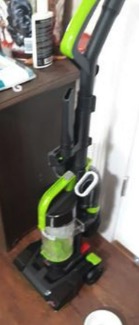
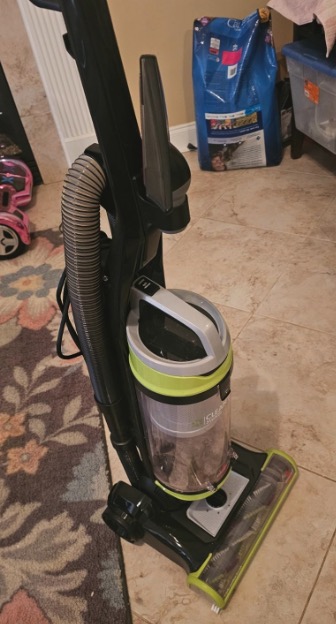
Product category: items_vacuum
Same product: no